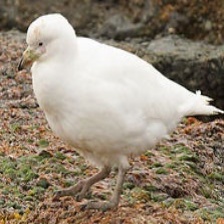
Species: SNOWY SHEATHBILL
Scientific name: CHIONIS ALBUS